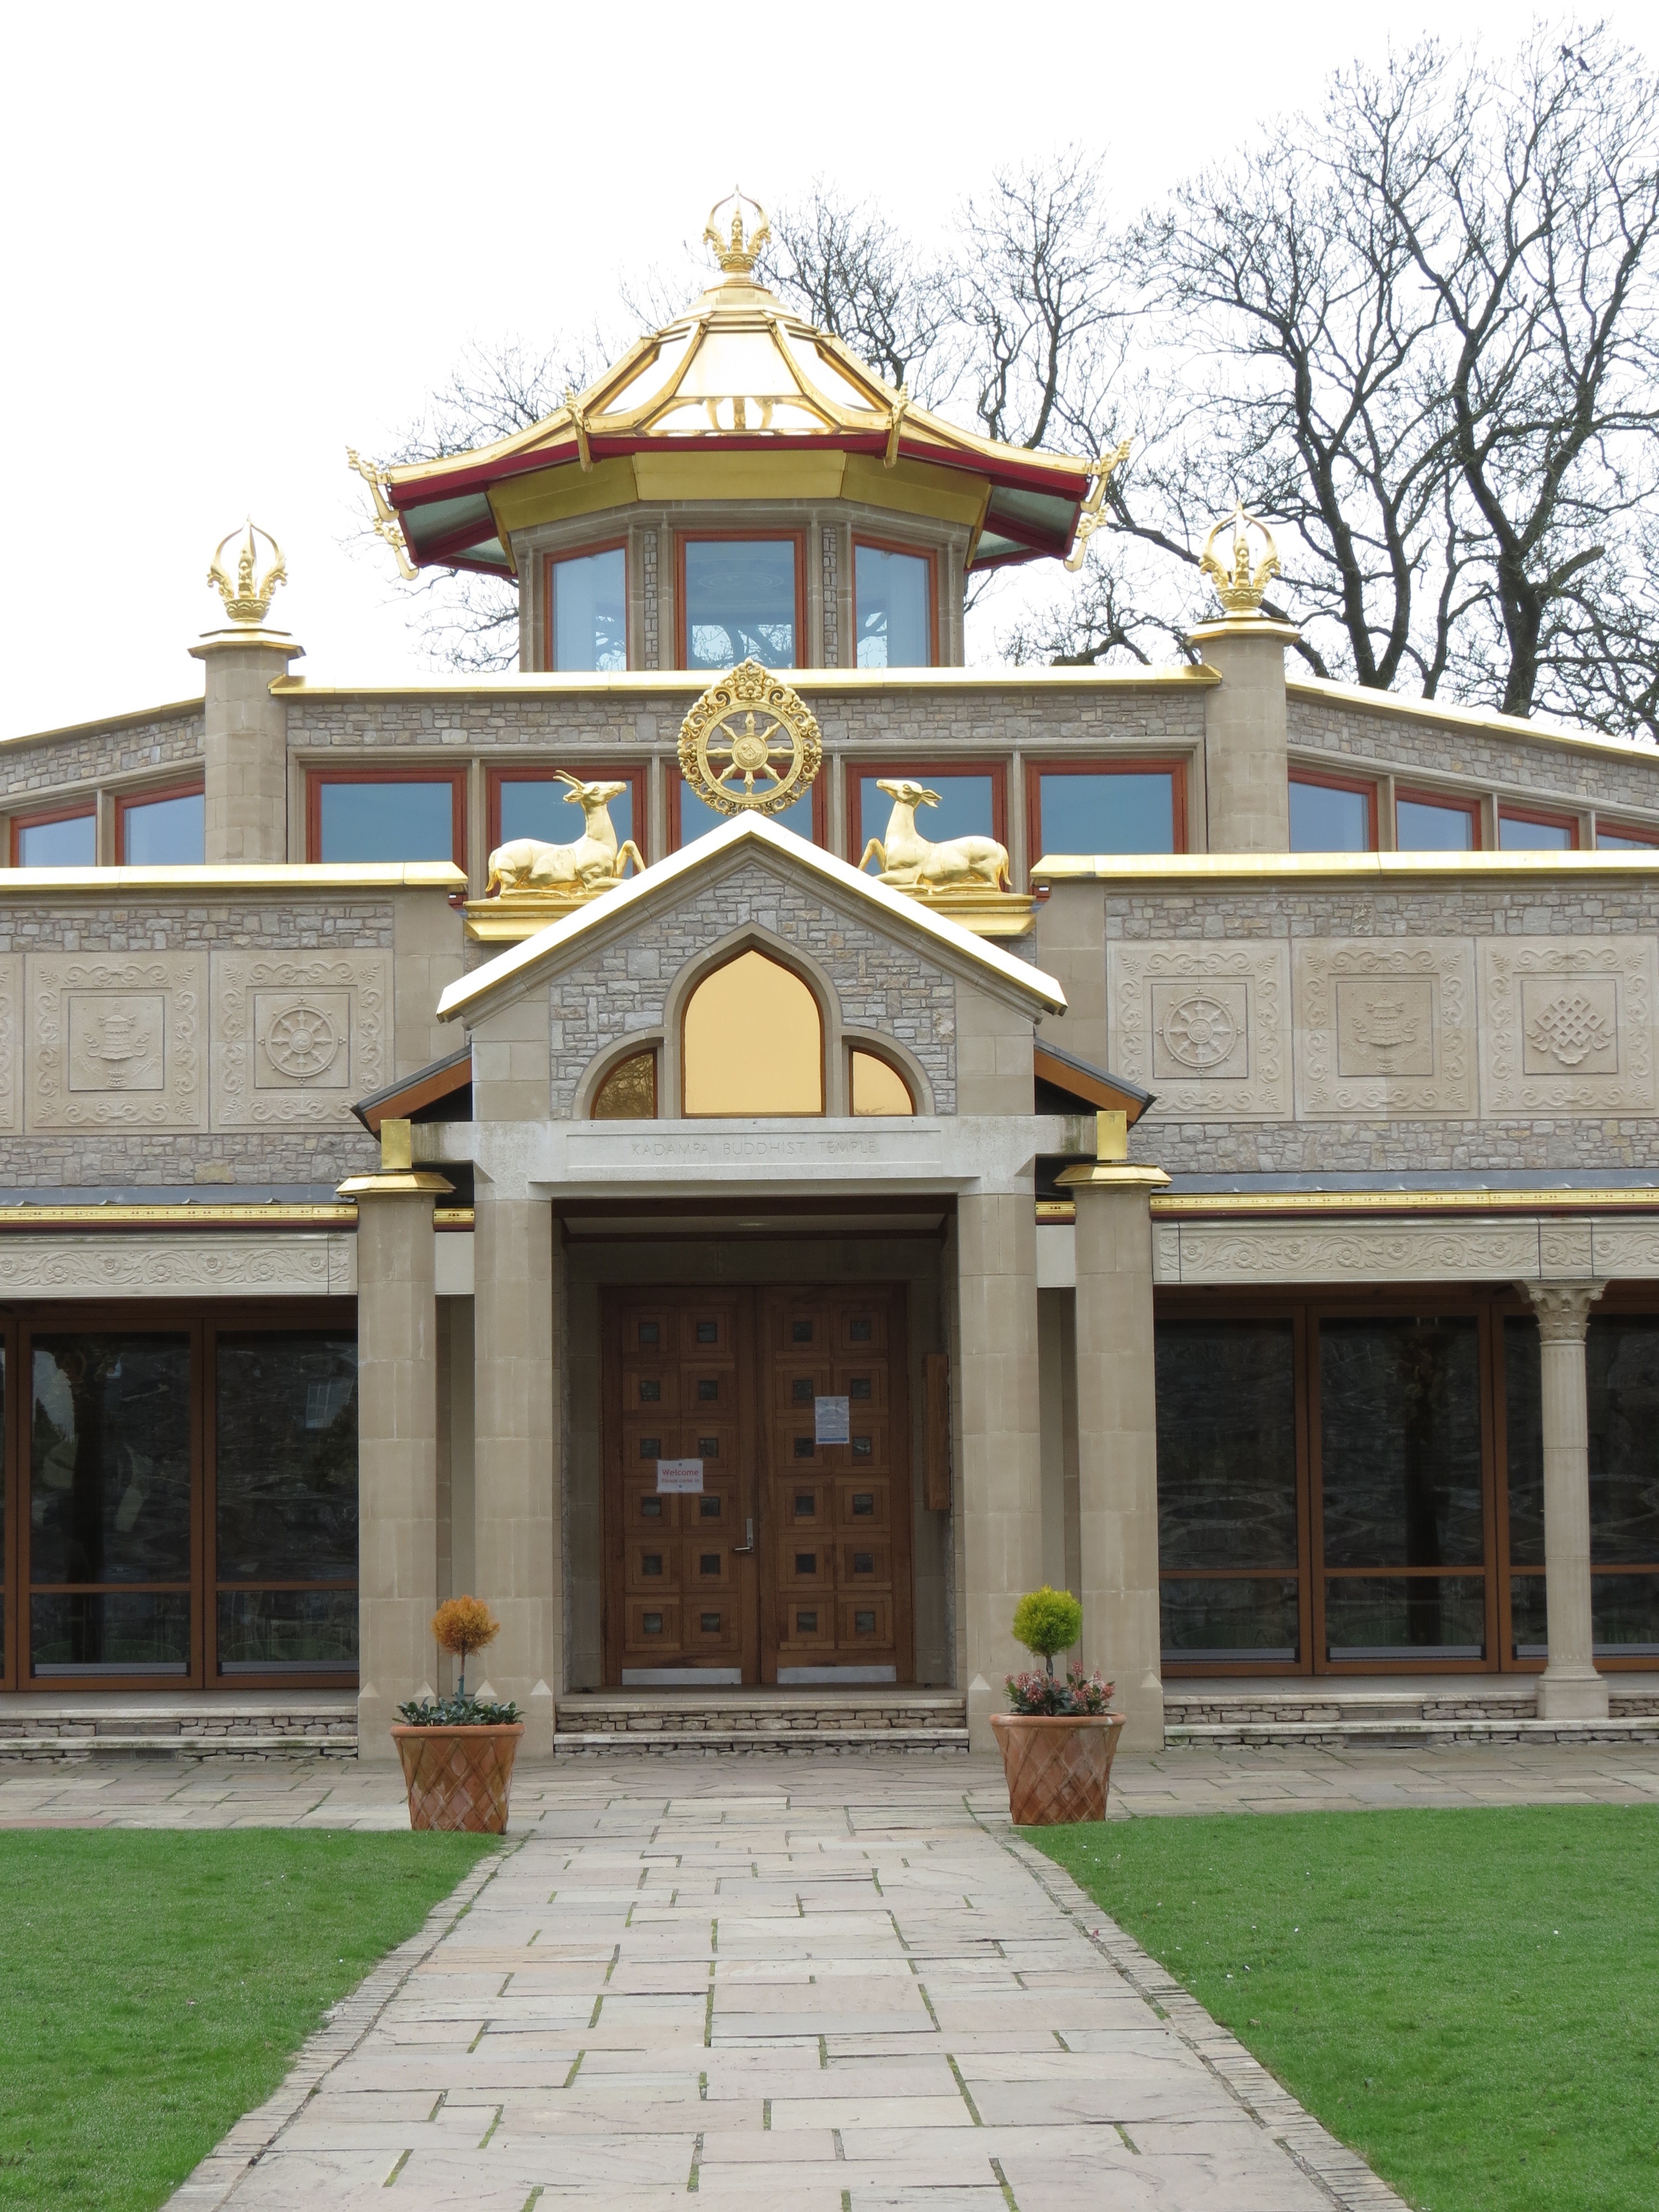
architecture, mansion, house, building, palace, home, porch, statue, buddhist, buddhism, religion, facade, courtyard, meditation, temple, monastery, buddha, worship, heritage, estate, spirituality, residential area